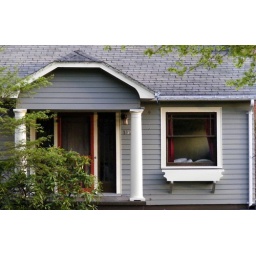
The light from a west-facing window grazes across a back wall in this home down the street.